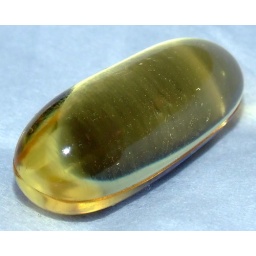
Pod person case found under the bed